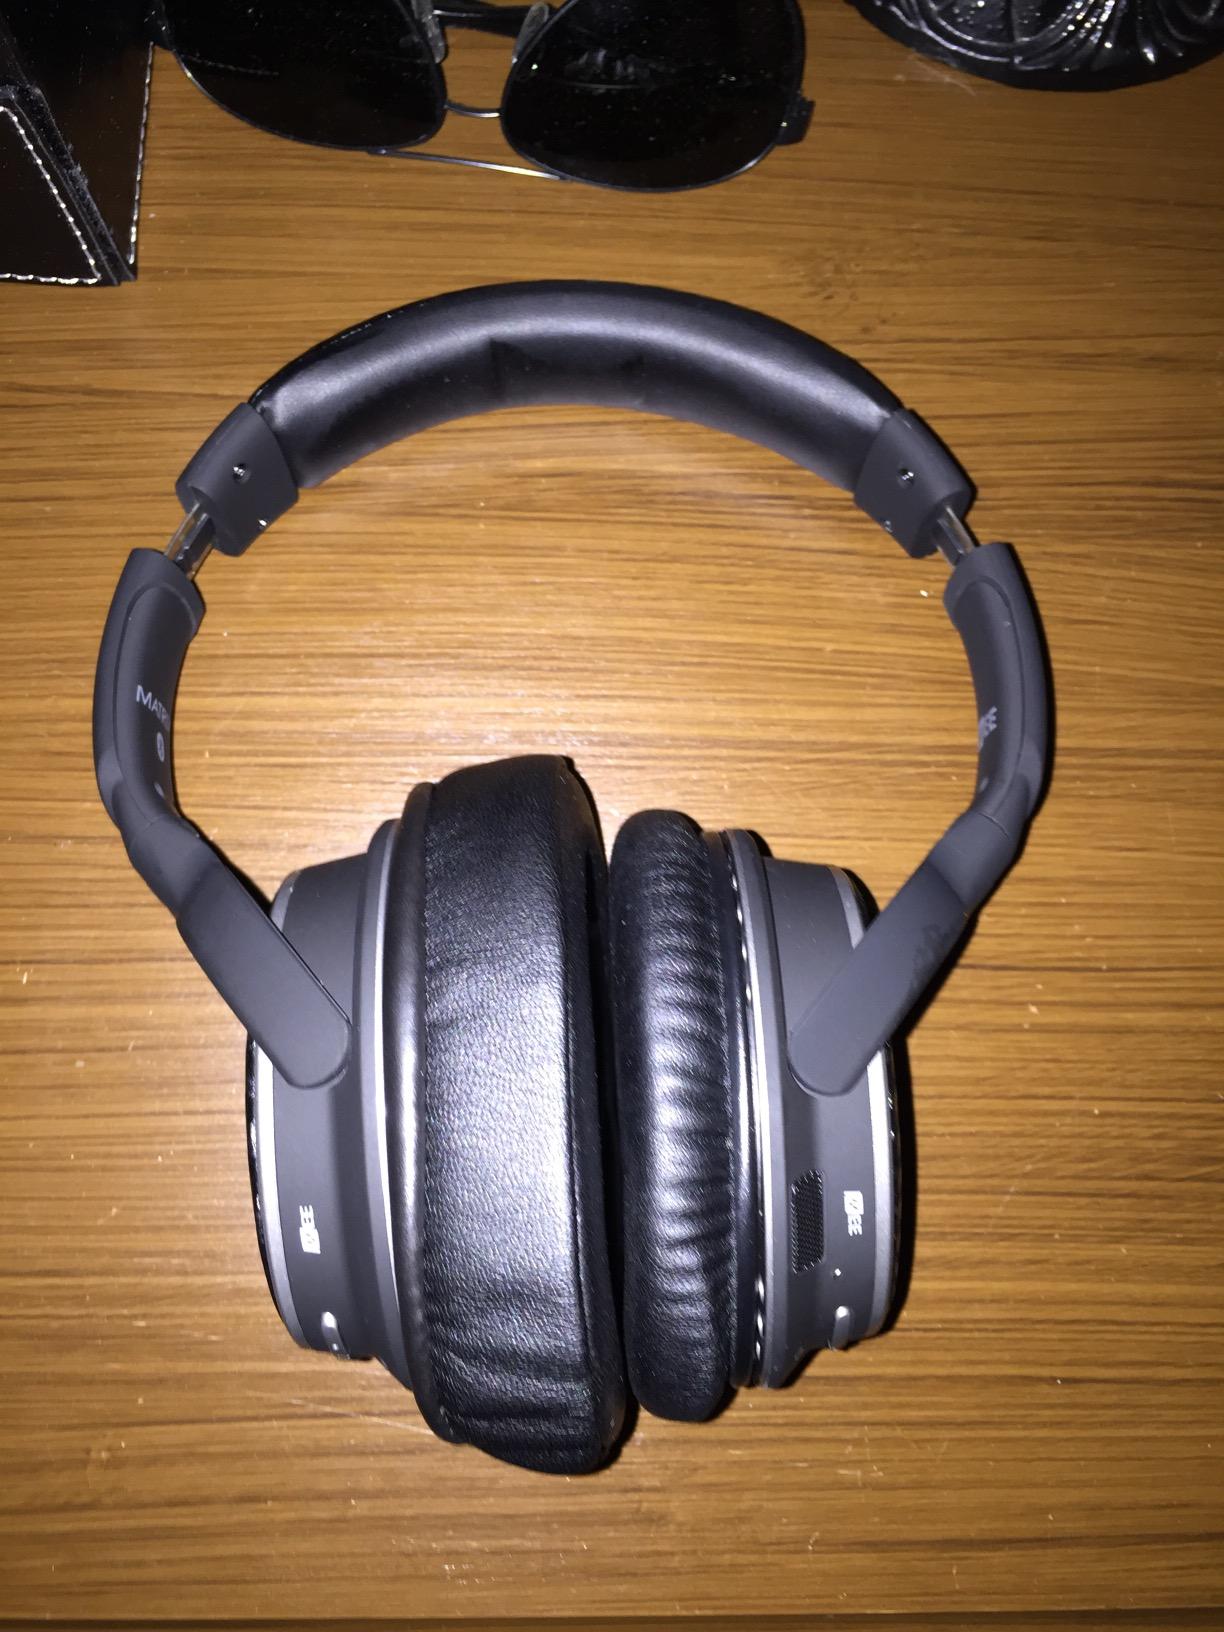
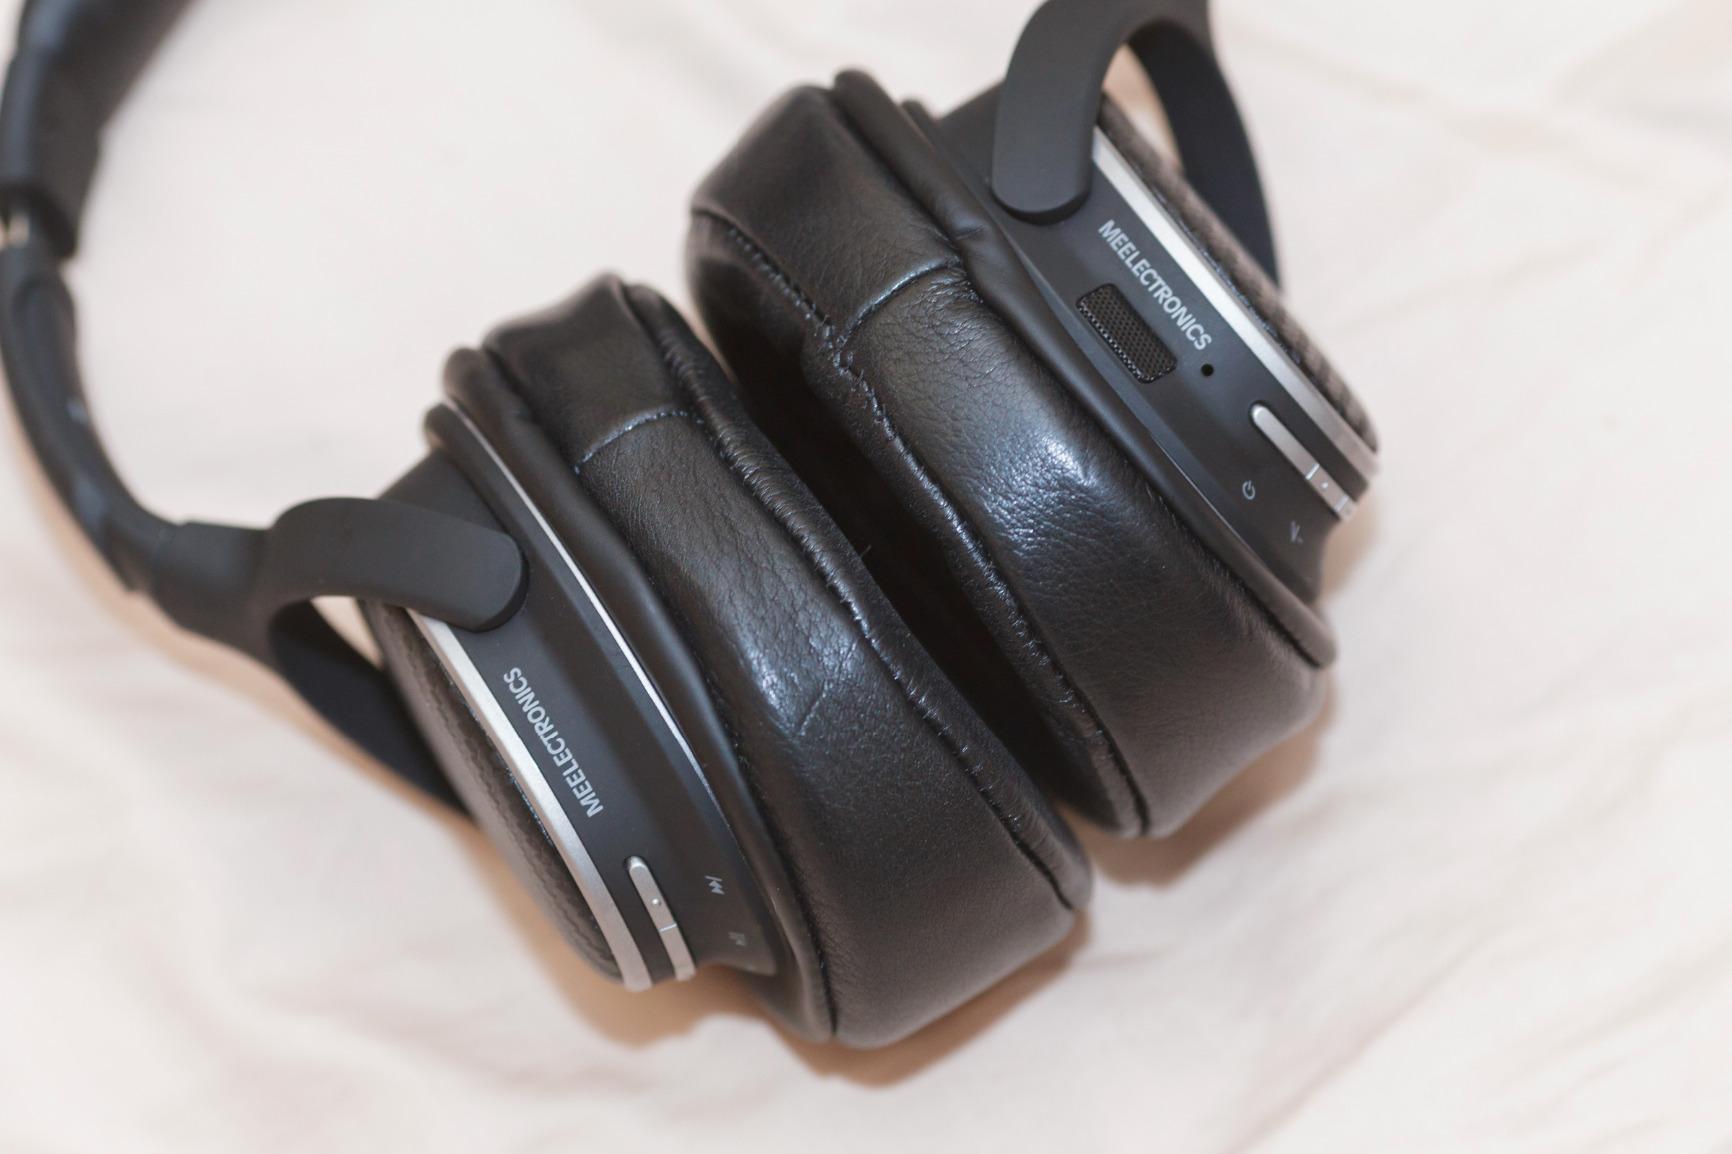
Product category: headphones
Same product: yes